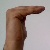
The image shows a hand gesture representing a space in Indian Sign Language.